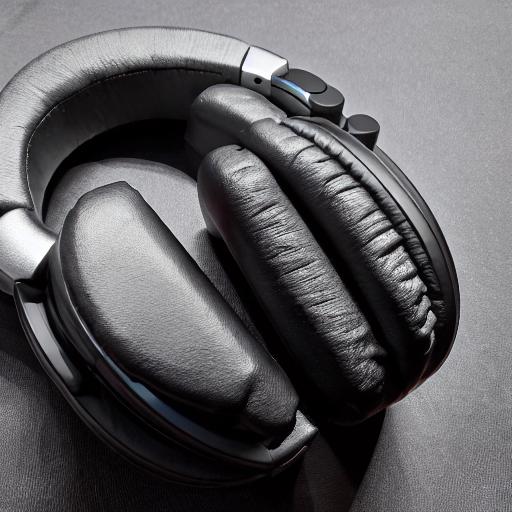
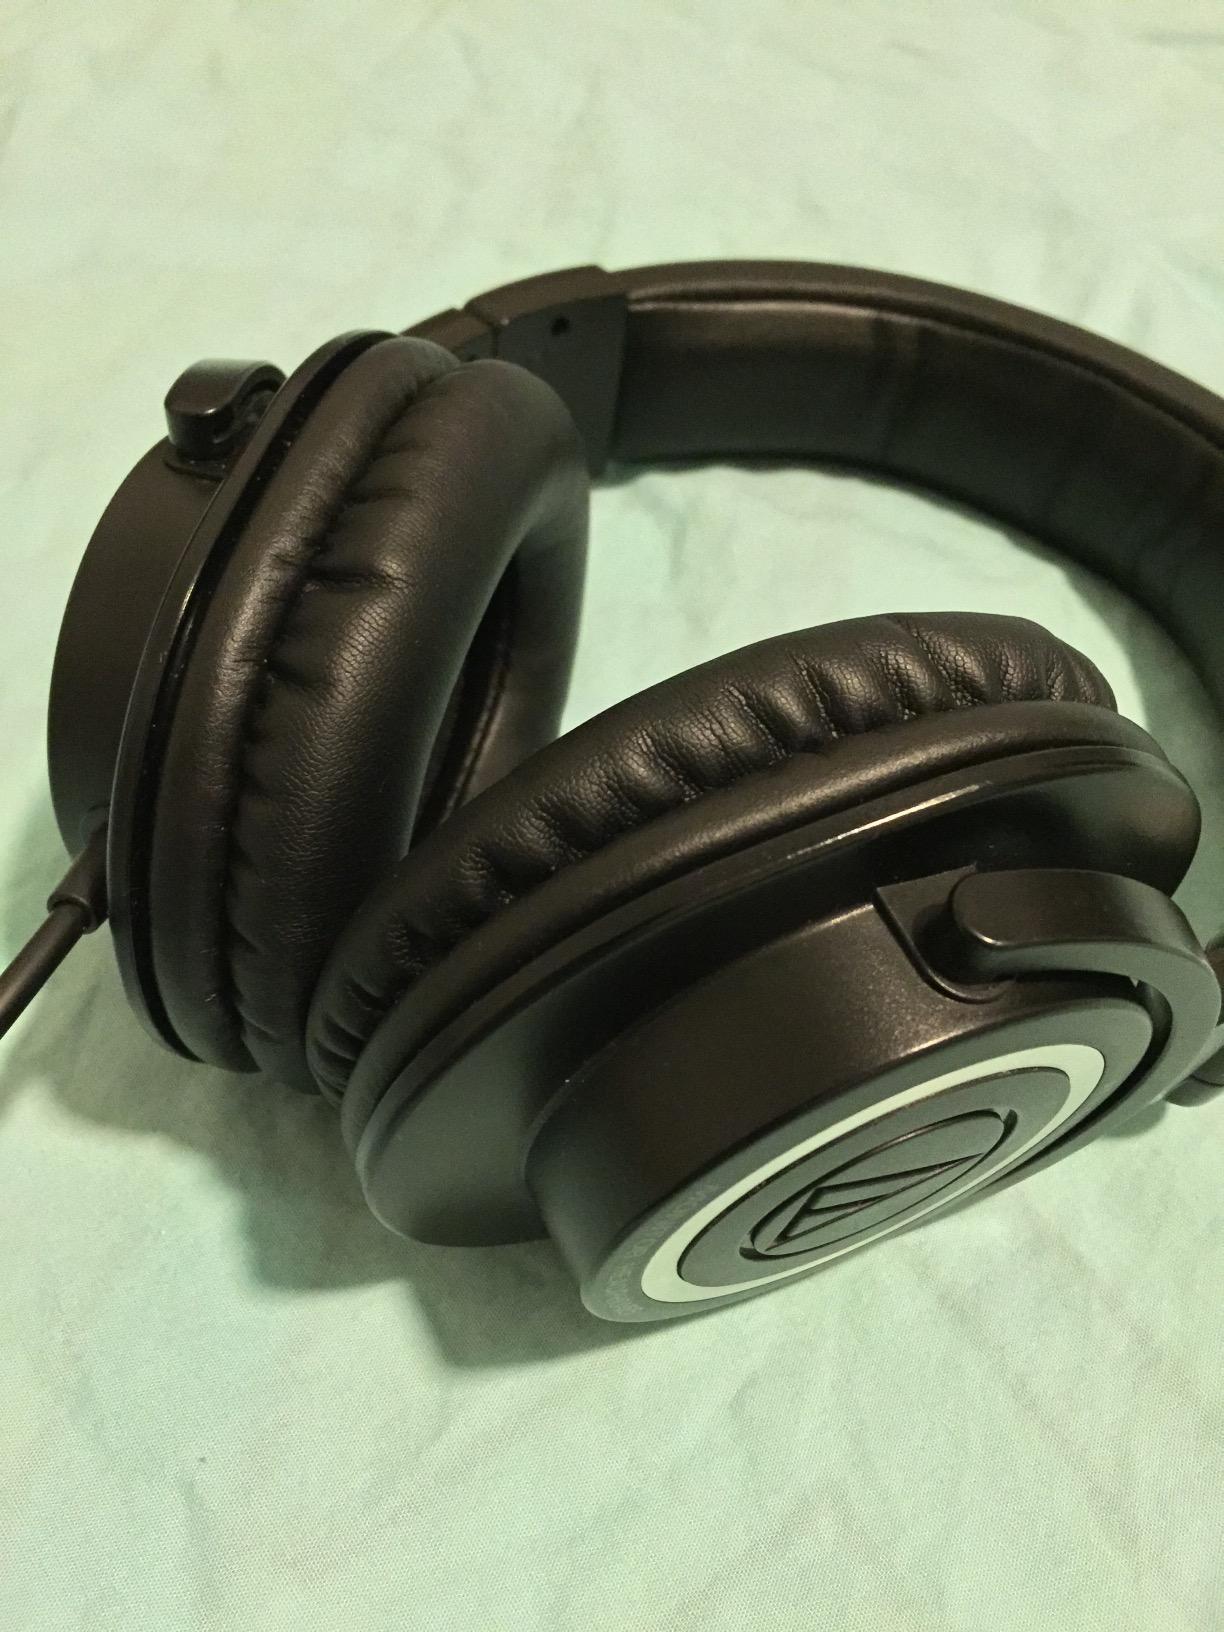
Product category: headphones
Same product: no